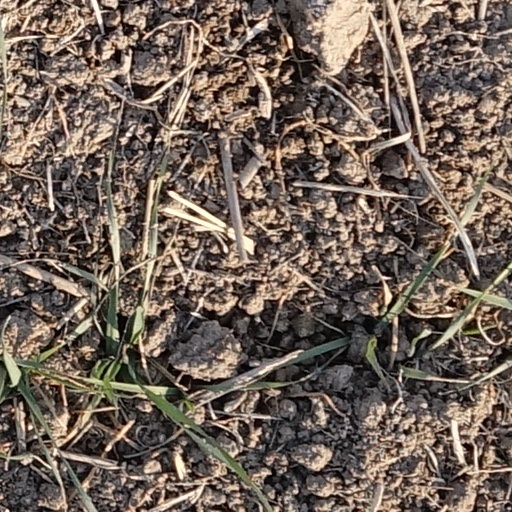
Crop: wheat